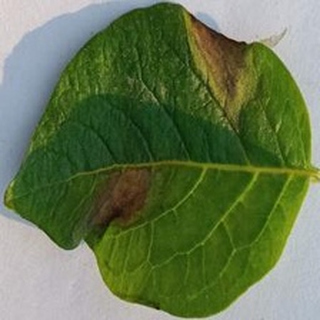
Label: potato_late_blight